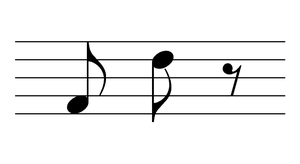
Description